Answer in natural language. Considering the relative positions, where is black colour armchair with respect to Doorway? Choose between the following options: above or below
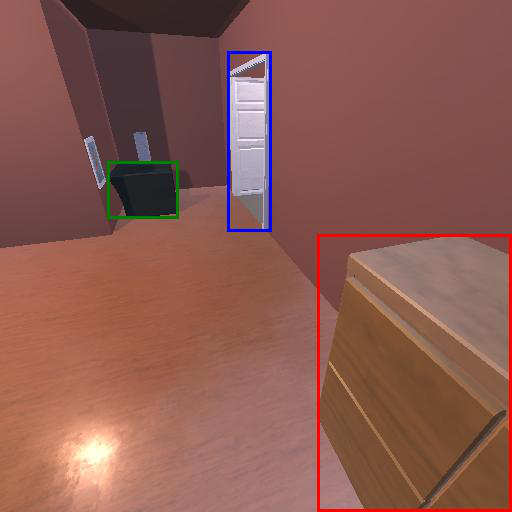
<answer>below</answer>